Kevin Kerr (Scottish footballer)

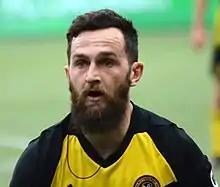
Kerr playing for Pittsburgh Riverhounds in 2018

Kevin Kerr (born 12 January 1989) is a former professional footballer who played as a midfielder. Born in Germany, he made two appearances for the Scotland U21 national team.